Rumillies

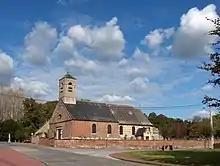
Saint-Maria-Magdalenachurch

Rumillies is a village of Wallonia and a district of the municipality of Tournai, located in the province of Hainaut, Belgium.